Roye-sur-Matz

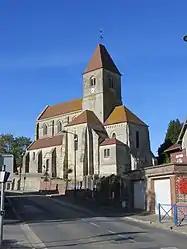
The church in Roye-sur-Matz

Roye-sur-Matz is a commune in the Oise department in northern France.